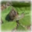
Label: snail